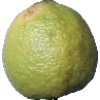
Label: Limes 1